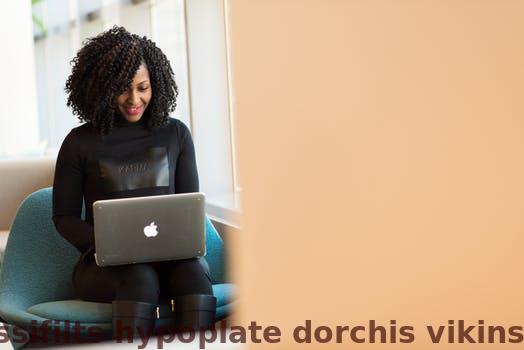
Label: Watermark